George Lamming

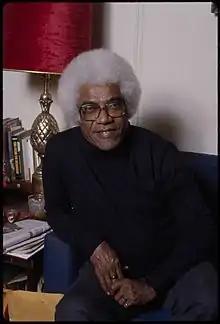
Lamming in 1988

In April 2012, he was chair of the judges for the OCM Bocas Prize for Caribbean Literature, and served as chief judge for the inaugural Walter Rodney Awards for Creative Writing 2014.